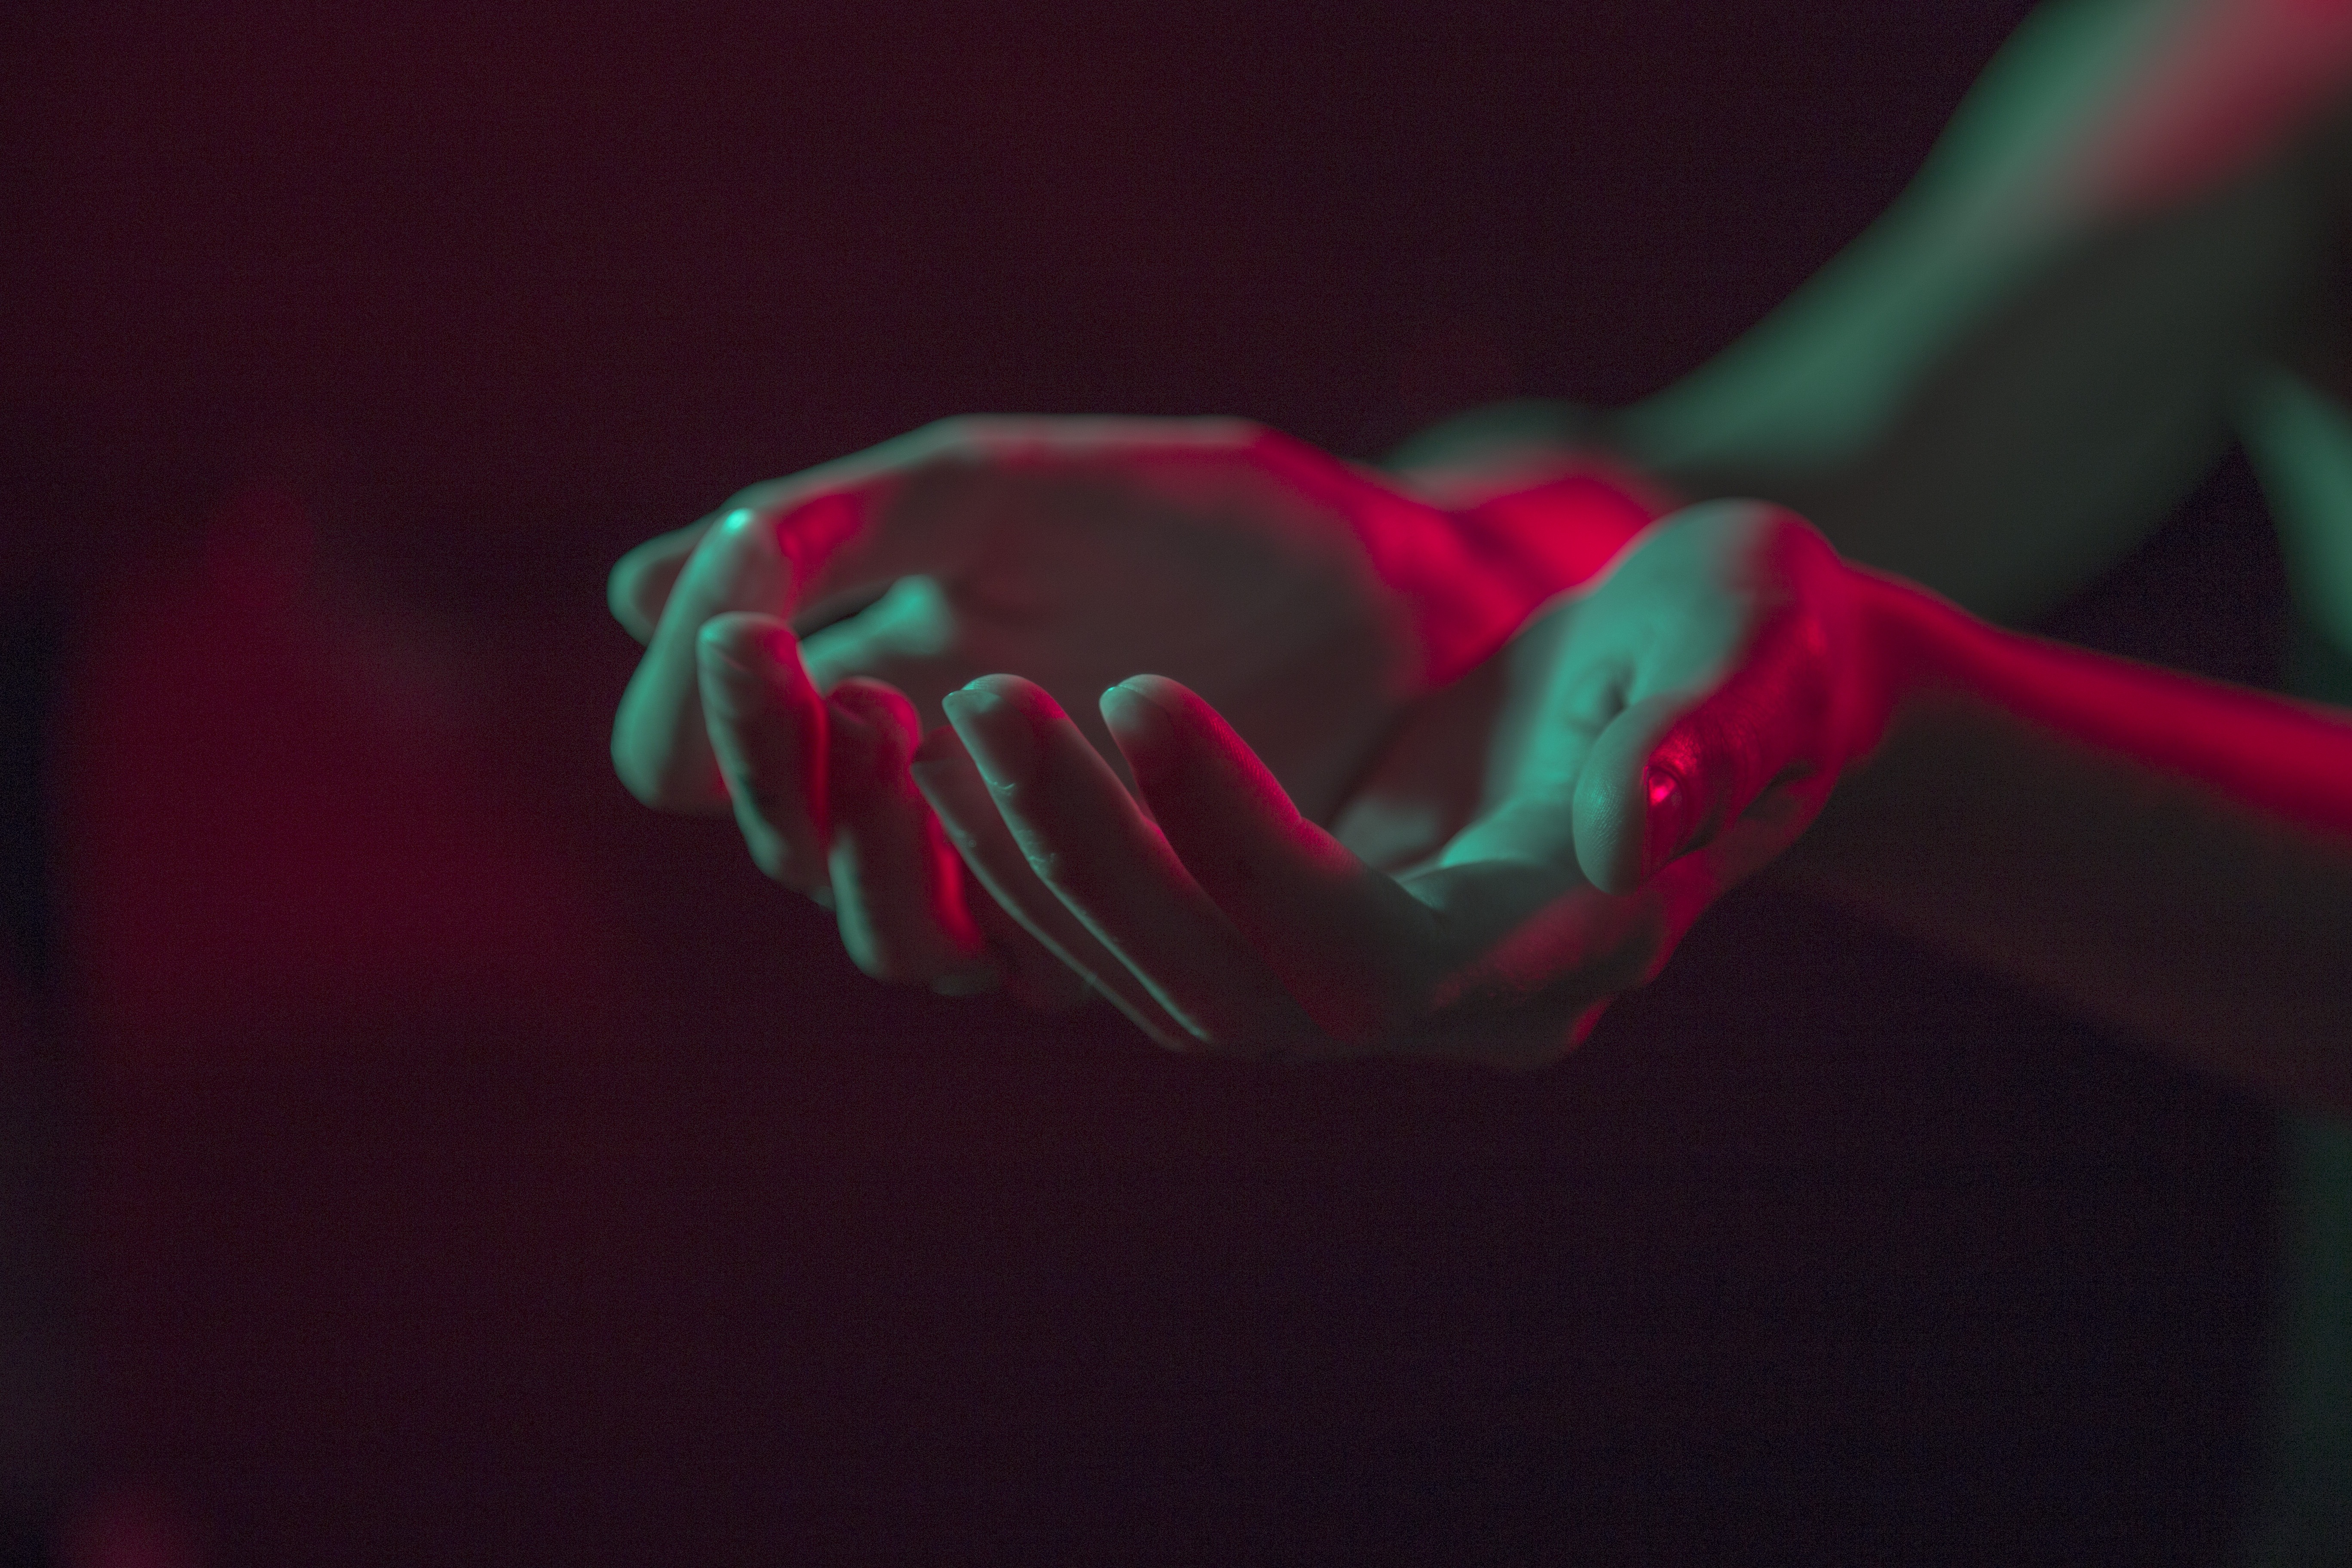
hand, light, plant, woman, night, photography, flower, petal, dark, sign, green, red, symbol, color, gesture, darkness, two, room, colorful, pink, neon, energy, close up, hands, organ, macro photography, flowering plant, land plant